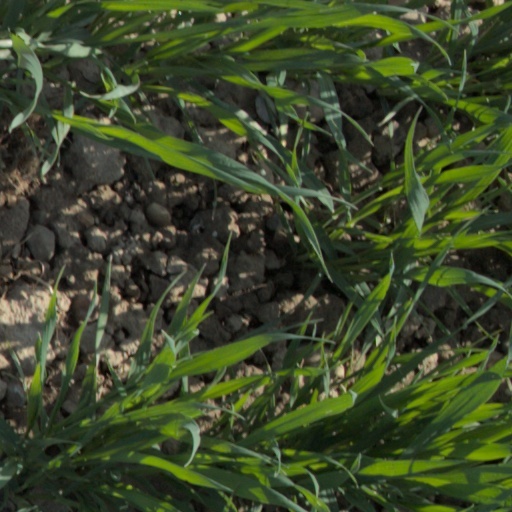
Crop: wheat